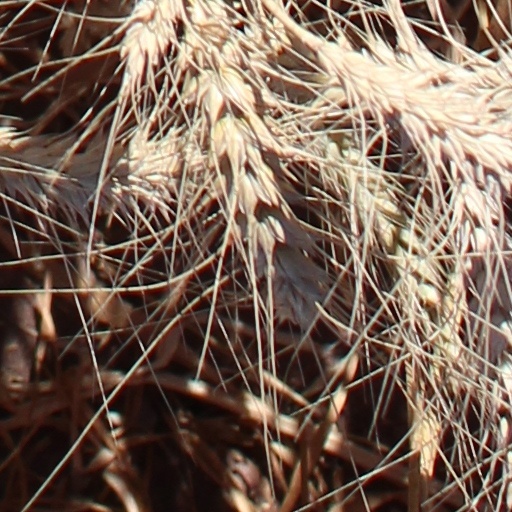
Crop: wheat